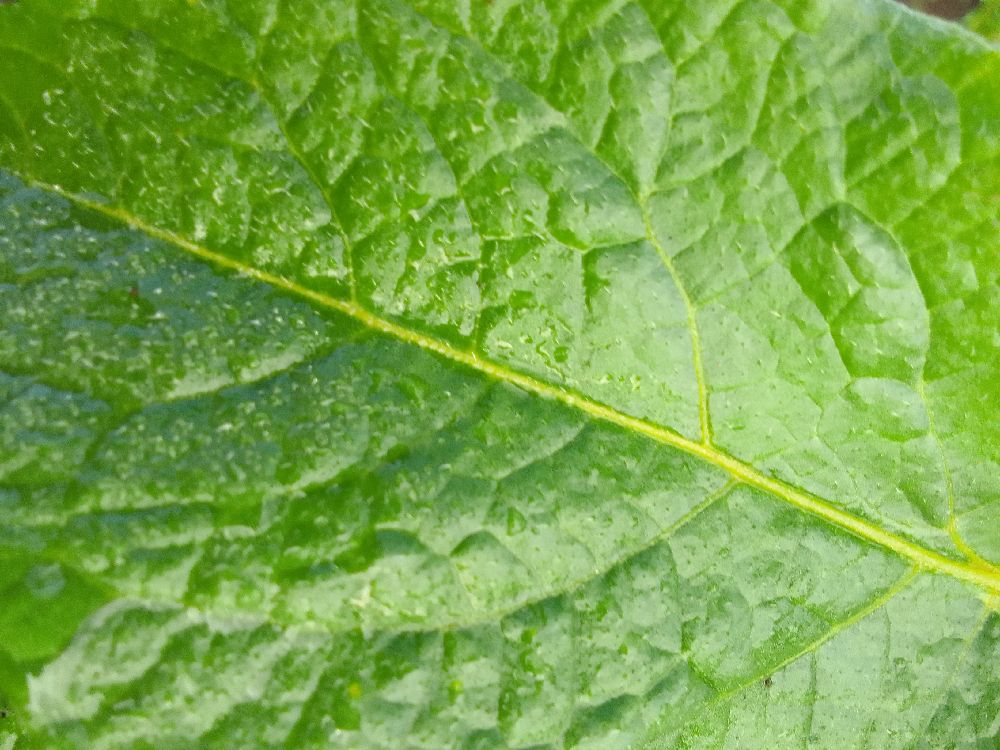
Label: Healthy